Daria Saville

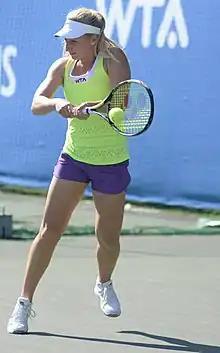
Saville at the 2014 Pan Pacific Open

She resumed to play in July on the ITF Circuit ranked No. 368. At the 50k event in Sacramento, California, her first event of the year, she claimed the doubles title alongside Storm Sanders, her highest level win to date. In August, it was announced that Saville would play at the US Open representing Australia. She made the second round of qualifying rounds, beating Tadeja Majerič but falling to Chan Yung-jan.